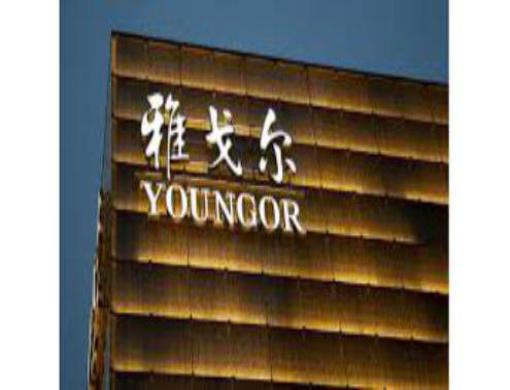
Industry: Clothes